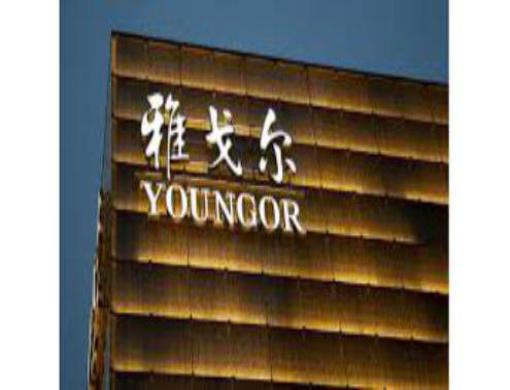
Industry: Clothes